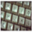
Label: keyboard